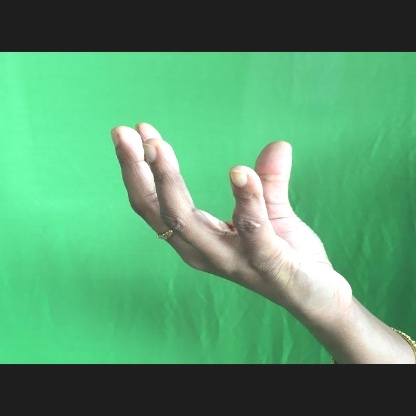
Mudra: Padmakosha